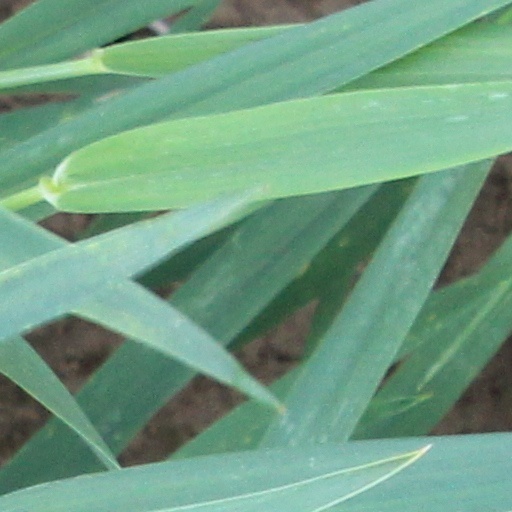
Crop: wheat